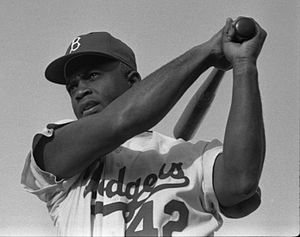
Jackie Robinson
"Jackie Robinson var den første afroamerikanske baseballspiller, der i moderne tid skrev kontrakt med et hold i Major League Baseball i 1947. Han brød dermed den såkaldte ""farvebarriere"" og blev et ikon for borgerrettighedsbevægelsen.